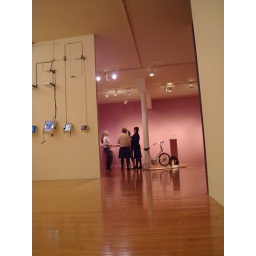
Trip to Boston - Fall 2007Parallax Conference - MassArtartist's reception, dutch mountains golden clogs, in situ